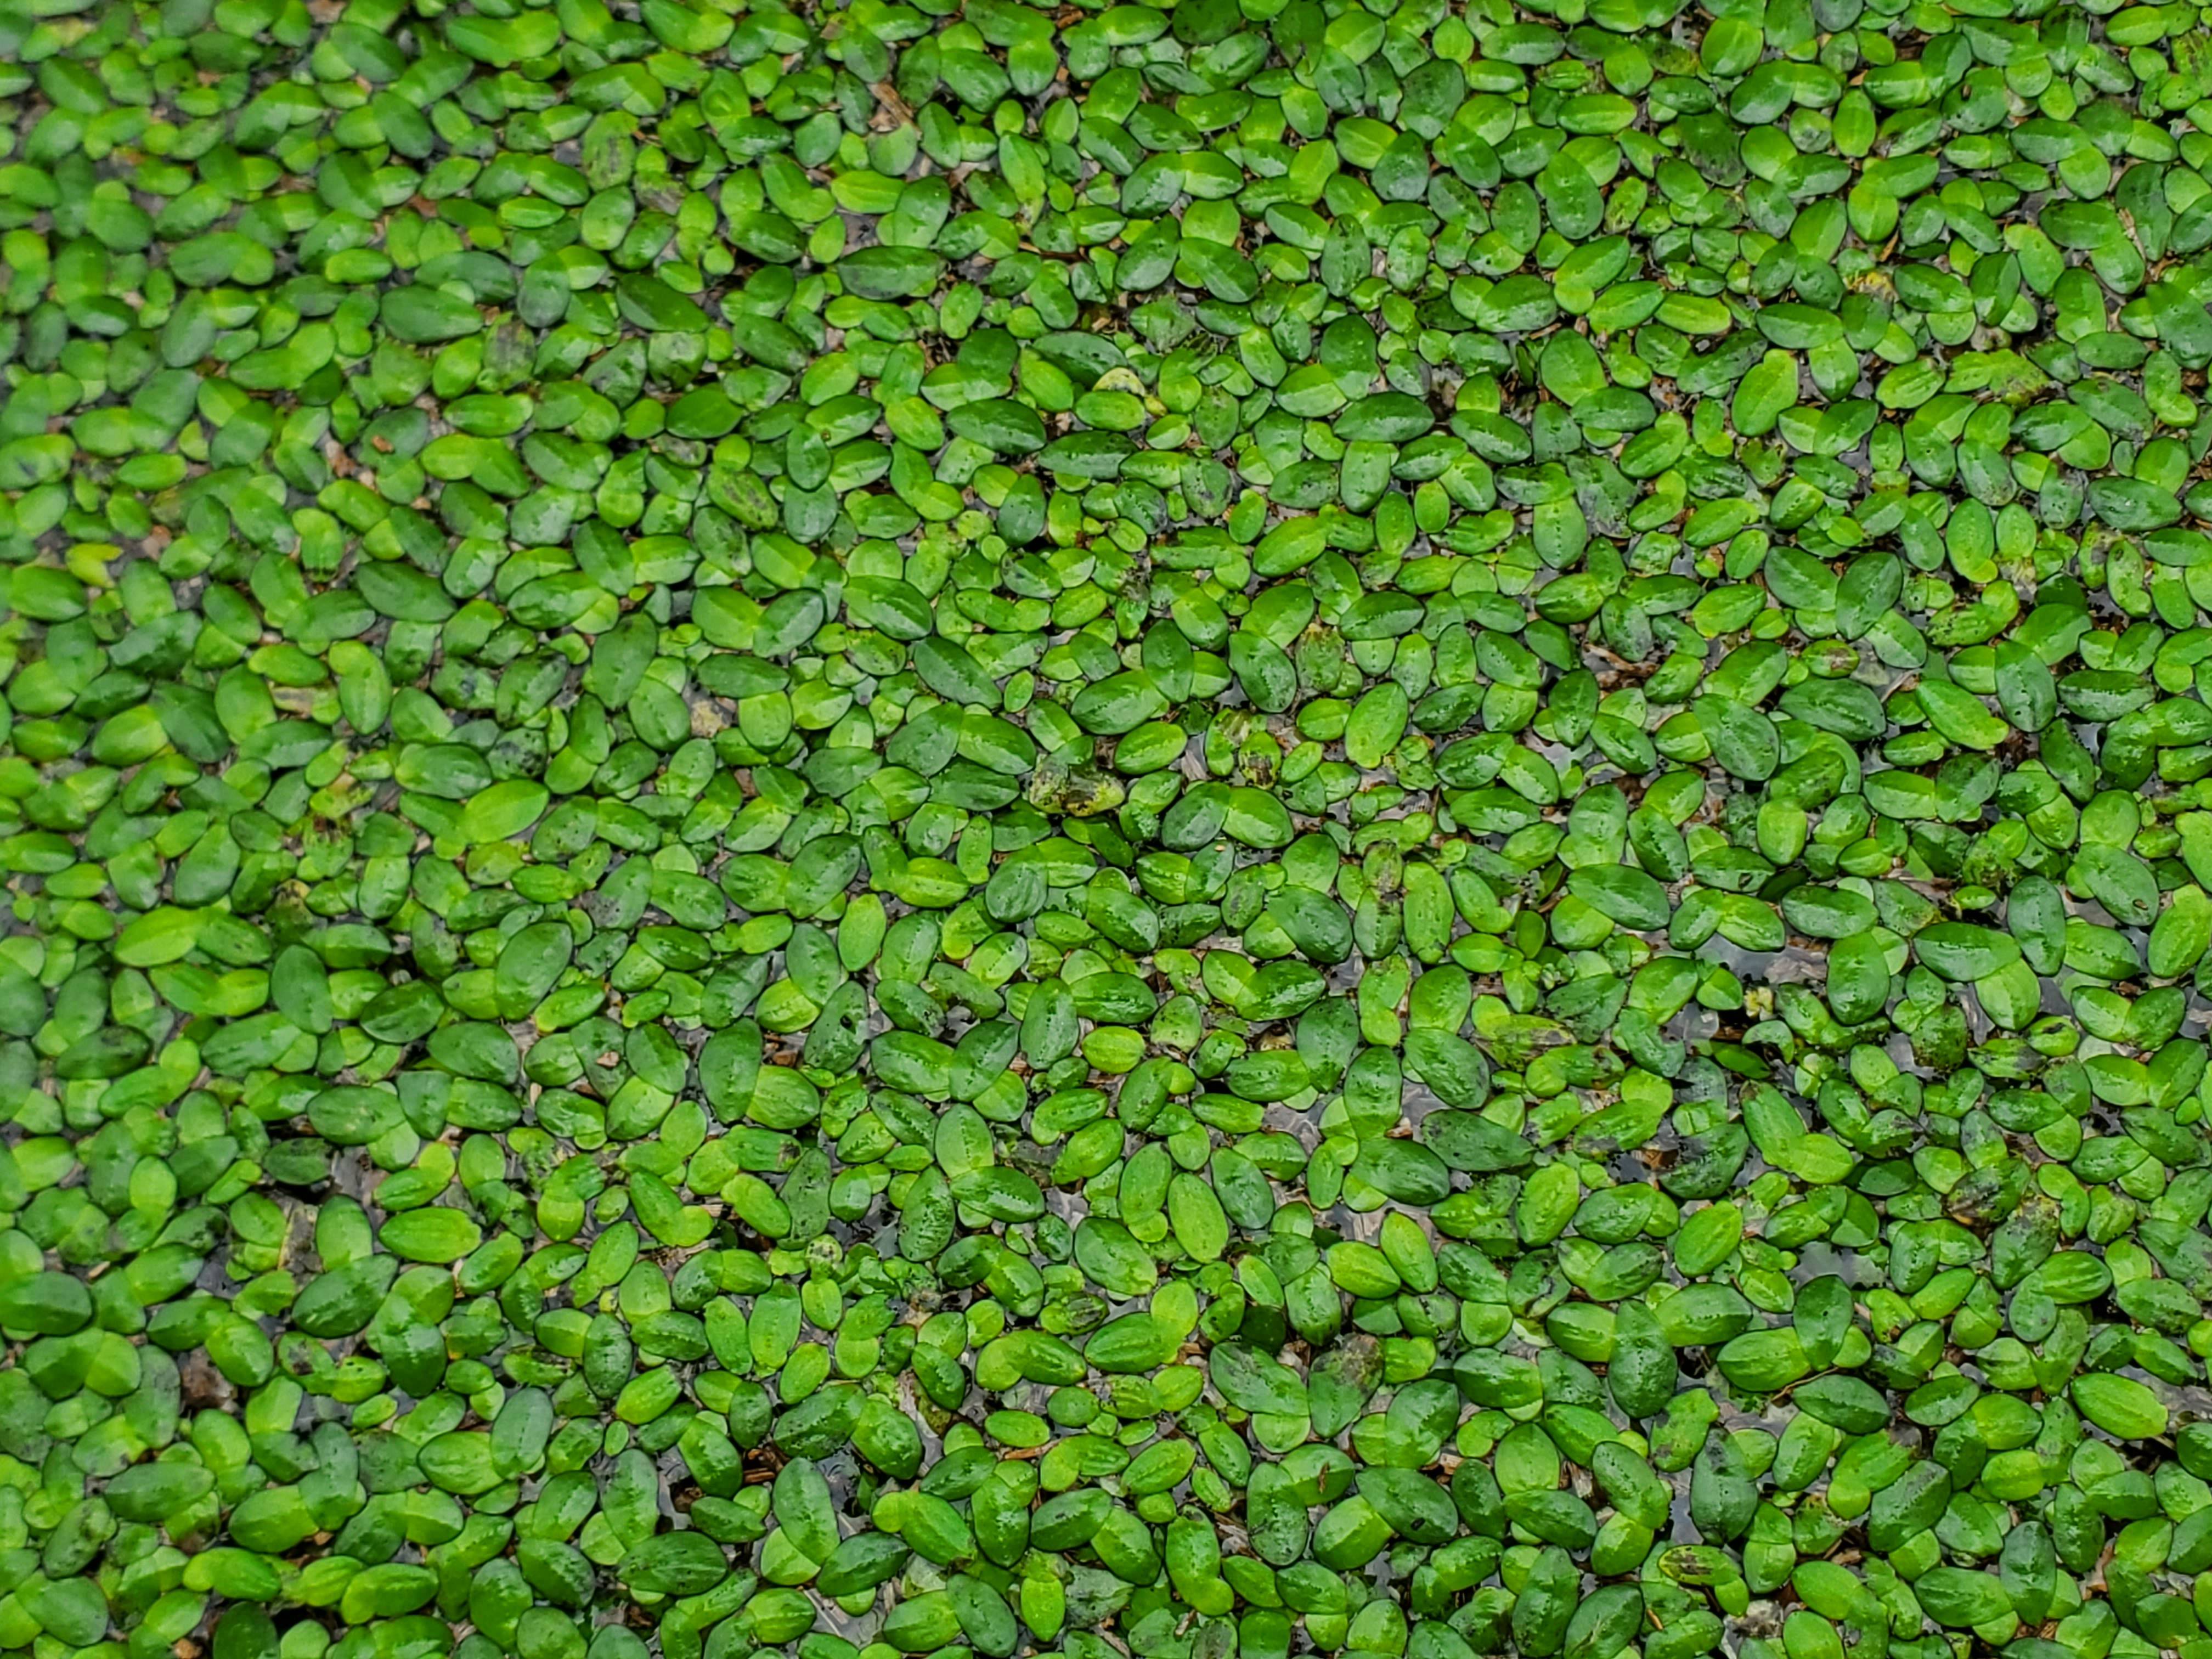
Species: Common Duckweeds (Lemna minor)